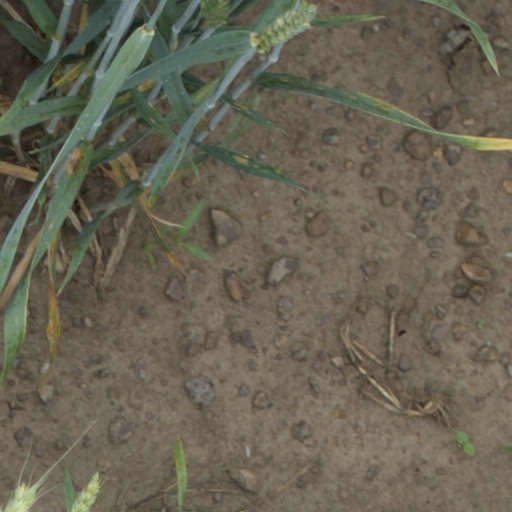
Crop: wheat